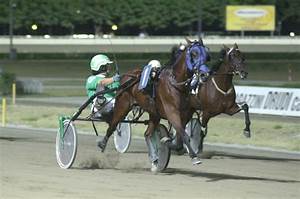
Label: cavallo